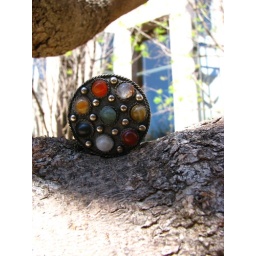
box in tree 18:100